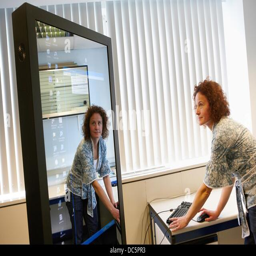
interactive mirror that allows the person standing in front of it to see a simulated view of how the clothes they